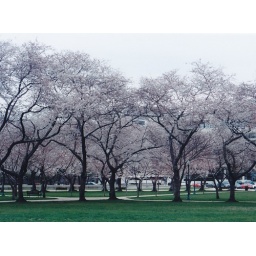
walking in the gardens between Union Station and the Capitol Building, cherry trees blooming.